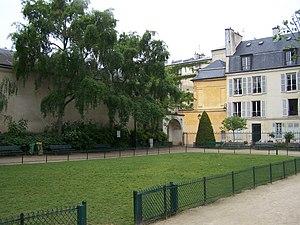
Le square Léopold-Achille est un square de Paris, situé dans le 3ᵉ arrondissement, dans le quartier des Archives.